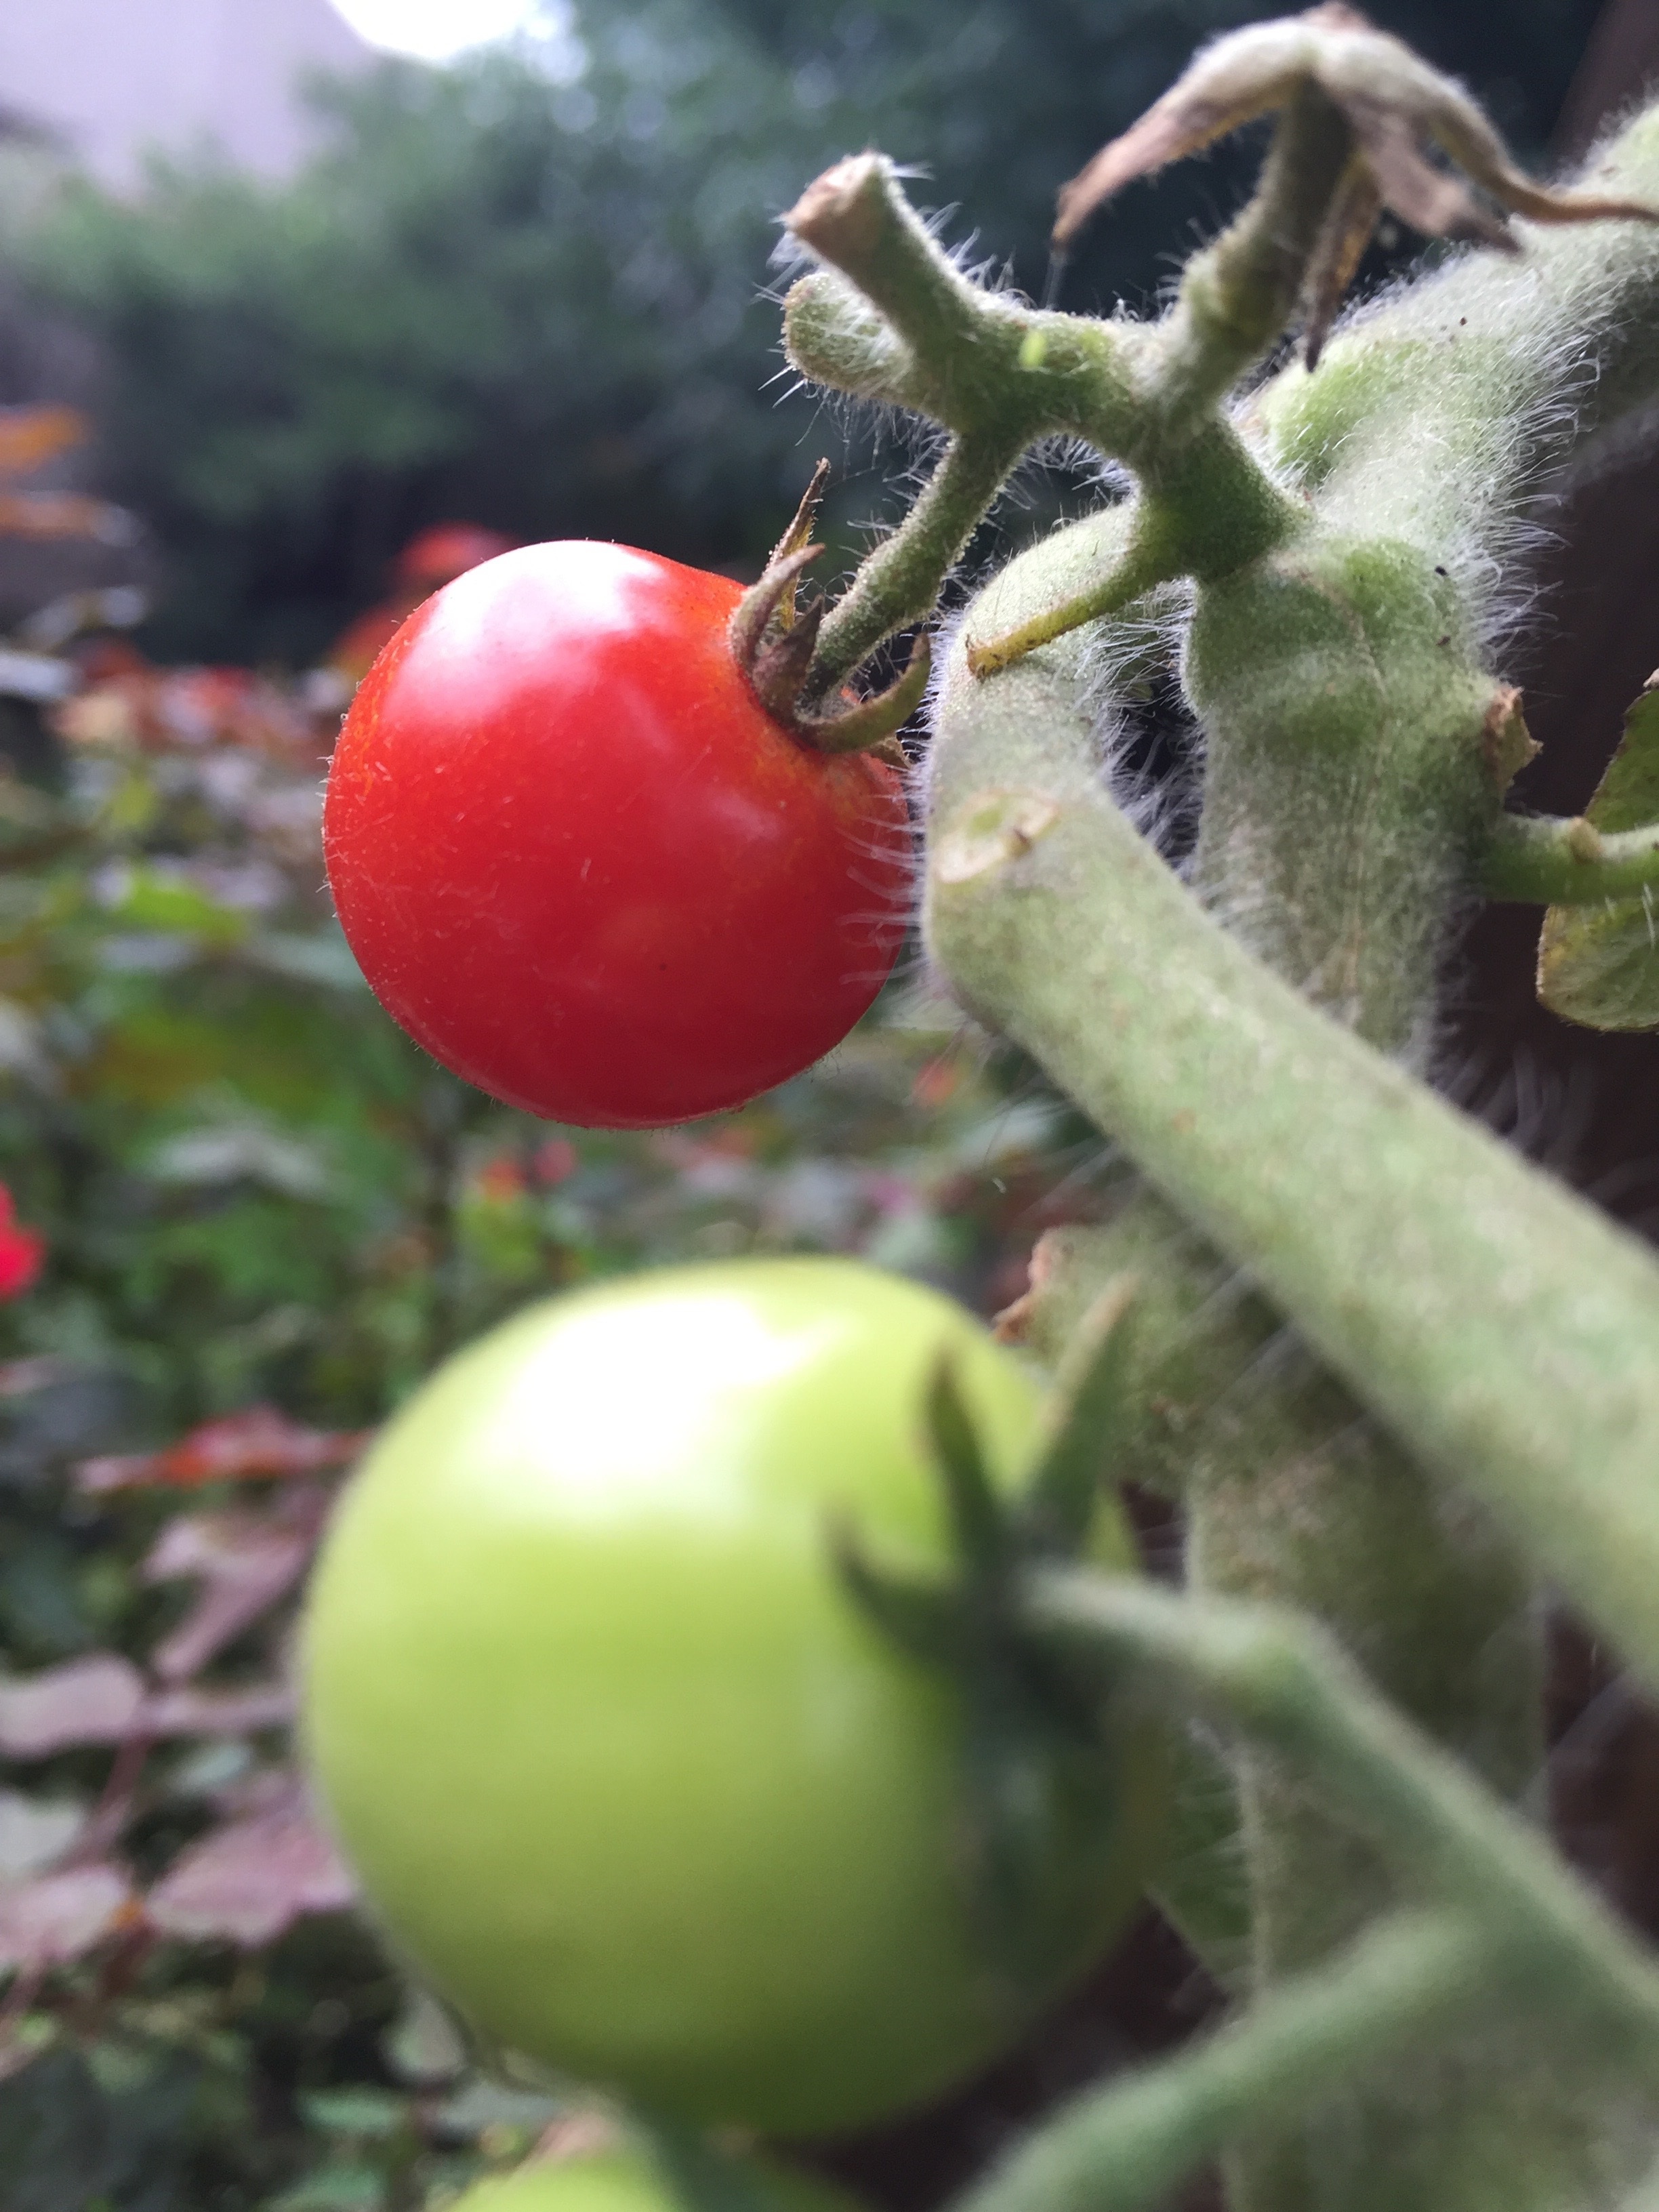
water, nature, growth, plant, woman, farm, fruit, leaf, flower, country, summer, environment, rural, food, spring, green, farming, produce, vegetable, dirt, grow, natural, fresh, soil, care, agriculture, garden, healthy, flora, tomato, pour, cultivation, outdoors, nutrition, gardening, can, growing, horizontal, horticulture, planting, organic, watering, rose hip, macro photography, flowering plant, irrigate, land plant, potato and tomato genus